Wallisellen

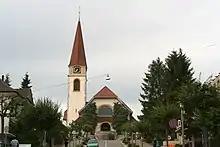
Protestant church of Wallisellen

The first settlement at Wallisellen dates from 58 BC. The municipality Wallisellen has its origin between 400 and 700 BC, after the Germanic migration of the peoples. Wallisellen is named according to both parts "Walchen" and "Seller". The Germanic peoples described as "Walchen" its Celtic and Romanic neighbours (see Walensee, lake of the Walchen). The word "Seller" stands for immigrated farmers, in contrast to long-established farmers, who cultivated small and modest farms. Linguists think that the name originated because Franks or Alemanni gave the name "Wallisellen" to a small farmer settlement, which was inhabited or founded by Celts or Romans.